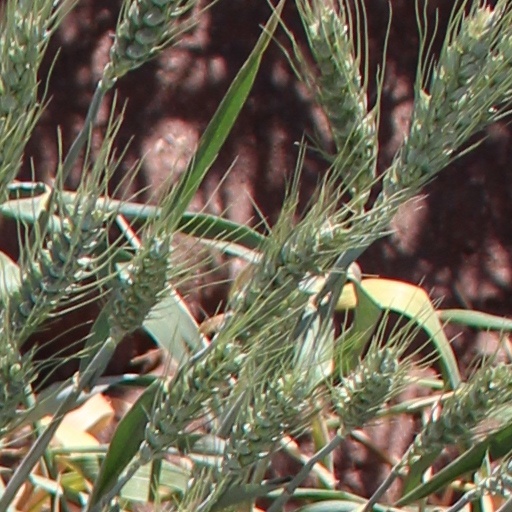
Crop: wheat